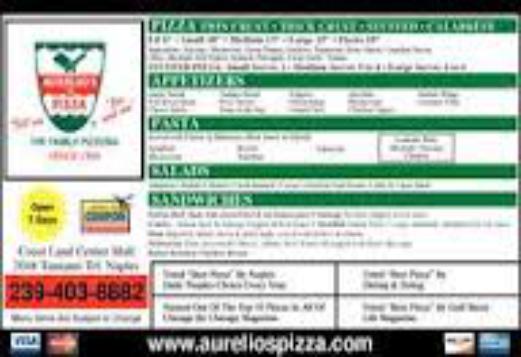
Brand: Aurelio's Pizza
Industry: Food